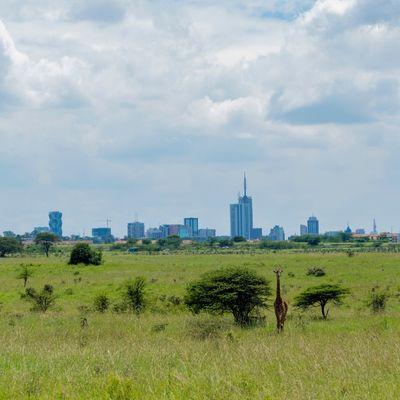
Mandhari nzuri ya mbuga za wanyama, ambapo kuna miti mingi na majani ya kijani kibichi na twiga mrefu amesimama mwenye kimo sawa na miti; mbali kuna majengo mengi  ya miji ikiwemo maghorofa.